Gahar Lake

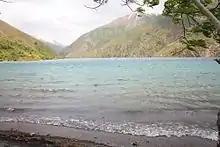
Gahar Doroud Lake

Gahar Lake also known as Gohar Lake or Gol Gahar is located in the highlands of Iran, in the southeast of Dorud, in Lorestan province protected zone at an elevation of 2,400 meters. The lake is known as the 'Jewel of Oshtarankooh'. Due to the lack of roads and low use of cars and automobiles, it is practically free from being damaged and polluted by humans. About 70,000 tourists visit the area annually.